Brindleyplace

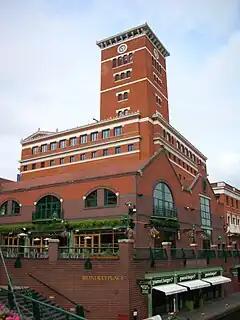
From the canal, one of "The Water's Edge" restaurants and Three Brindleyplace with its tower

A variety of architects were used to design the buildings in the complex to create a range of architectural styles. The masterplan was designed by Terry Farrell. Buildings One, Two, Four and Six Brindleyplace together with the Hilton Garden Inn were all built by Carillion, as was the conversion of the Ikon Gallery from a Victorian school.